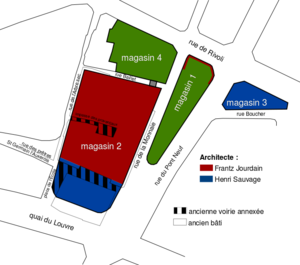
Plan des magasins de la Samaritaine
La Samaritaine est un grand magasin situé à Paris entre la rue de Rivoli et la Seine, au niveau du Pont Neuf dans le 1ᵉʳ arrondissement de Paris. Fondée en 1870 par Ernest Cognacq, La Samaritaine a fermé en 2005 et ses bâtiments sont en cours de réaménagement. La Samaritaine était le grand magasin parisien le plus important par sa taille, avec ses quatre magasins totalisant une surface de vente de 48 000 m². La réouverture de ses bâtiments, prévue pour l’année 2020, est finalement décalée pour 2021, en raison de la pandémie de Covid-19 et des nouvelles normes de distanciation sociale en magasin.